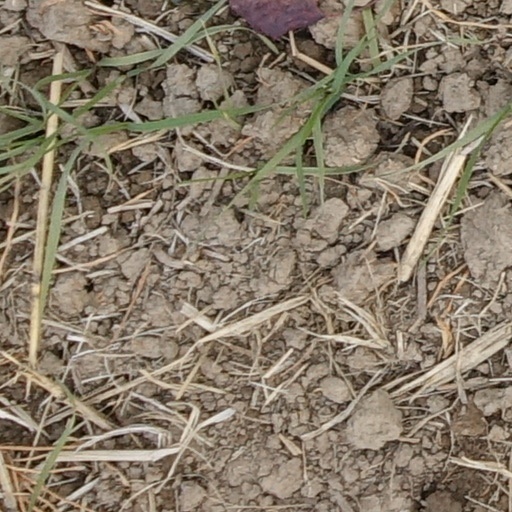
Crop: wheat